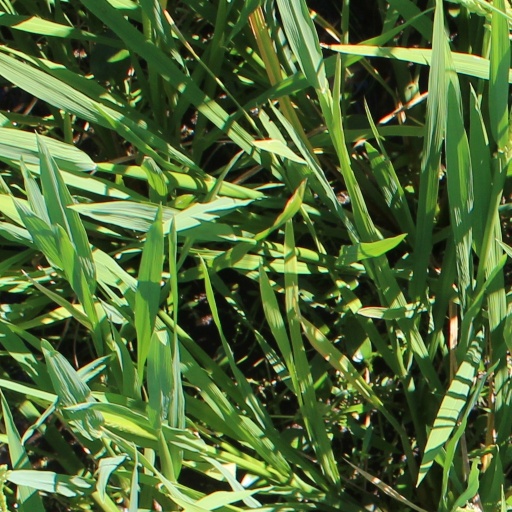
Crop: rice